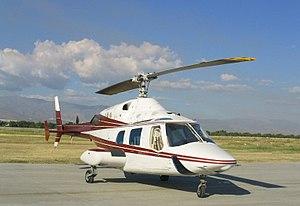
Le Bell 222 est un hélicoptère construit par Bell Aircraft Corporation.